History of Finland (1917–present)

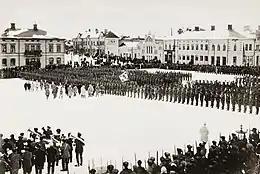
Freshly arrived members of the Jäger Movement in Vaasa in 1918.

As part of the aftermath of World War I, Finland had a civil war. The war took place between the Finnish Senate (the government) and the forces led by the Finnish People's Delegation, on 27 January to 16 May 1918. The Senate troops were called whites, while the people's delegation's forces were named reds. World War I had caused the fragmentation of the Russian Empire through the internal disintegration, leading to a struggle for power in Finland whose political system was in transition from to the parliamentarian system. In addition, society was socially and economically divided. The main consequence of this division was the formation of two armed centers of power in the country. The crisis then culminated in a war between them in January 1918. The Whites won the war with the support of Imperial Germany. The Reds backed by Soviet Russia lost the war. As a result, Finland moved from the Russian domain to the German sphere of influence. After Germany's defeat in WWI, the independence of the Finnish nation was confirmed and the country's government was to become a republican democracy. While the civil war was characterized by political terror, it was only after the war that the greatest loss of life was experienced in prison camps, where about 13,000 reds died. The Civil War claimed a total of about 37,000 victims, of which about 75% were Finnish reds. The other victims were Finnish whites, Germans and Russians. From a psychological and material point of view, the Civil War was the most destructive event in the history of the Finnish nation, traumatizing the population and splitting it in two. However, as a result of the outcome of the First World War, the moderate left and the right were able to establish, shortly after the Civil War, the cooperation that united the Finns over time.